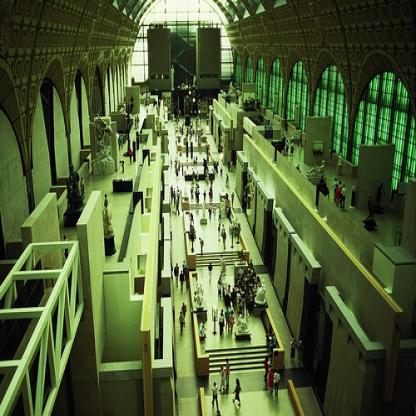
Scene: Indoor